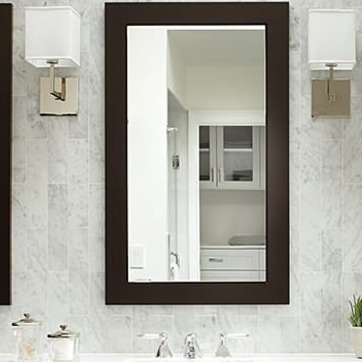
Material: mirror